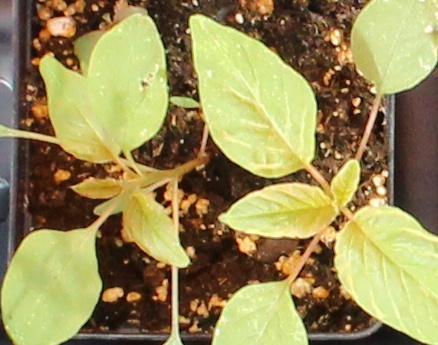
Label: Palmer Amaranth